Vale Tudo

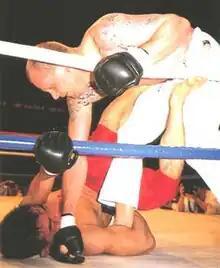
Shootist Yuki Nakai fights UFC 1 finalist Gerard Gordeau at "Vale Tudo Japan 1995"

In the 1970s, Rorion Gracie of the famous Gracie family emigrated to the United States and introduced Vale Tudo to a new market when he, together with American entrepreneur Art Davie, helped found the Ultimate Fighting Championship (UFC) in 1993. The event was advertised as a competition where fighters would each represent different martial arts in a single-elimination tournament without weight classes and no rules—although there were three rules: no biting, eye-gouging or fish-hooking. To pitch the event for TV executives, Gracie and Davie used the footage of the Gracie Challenges and Vale Tudo events in Brazil where the family had participated. The first event was named "The Ultimate Fighting Championship" (later retroactively renamed to UFC 1). Rorion's younger brother, Royce Gracie represented Gracie Jiu-Jitsu and won the event after submitting three opponents in succession. The event was a success and attracted some attention from the public and the media, and more editions were realized. The UFC also pioneered the "promotion" model for Vale Tudo/Mixed Martial arts, instead of promoters arranging one-off events like before.